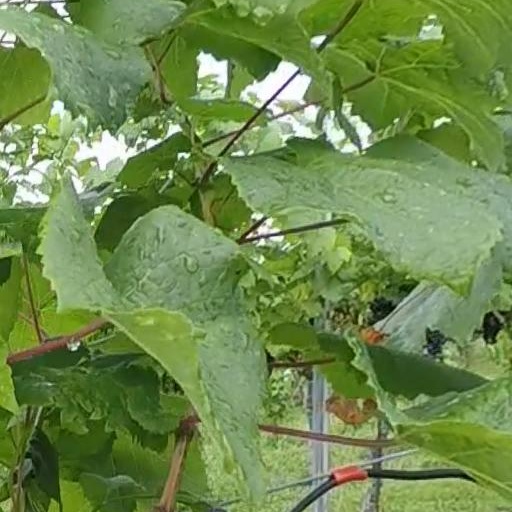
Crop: grape